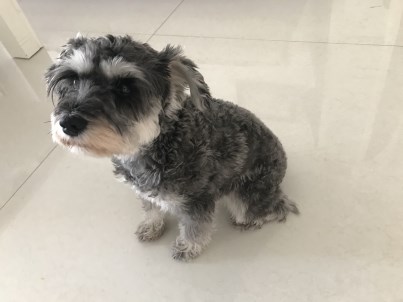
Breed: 2342-n000102-miniature_schnauzer